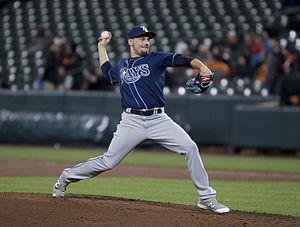
Daniel Andres Farquhar est un lanceur de relève droitier des White Sox de Chicago de la Ligue majeure de baseball.